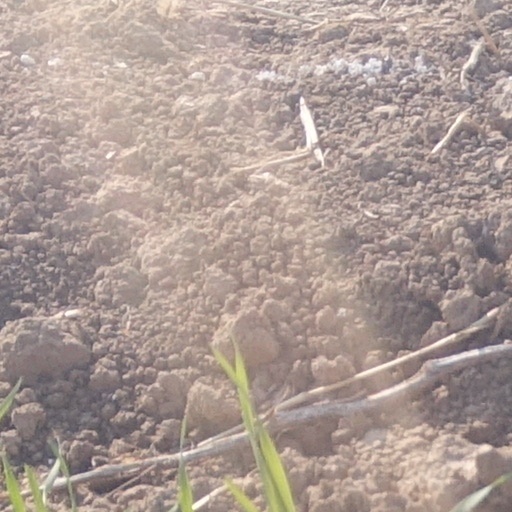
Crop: wheat